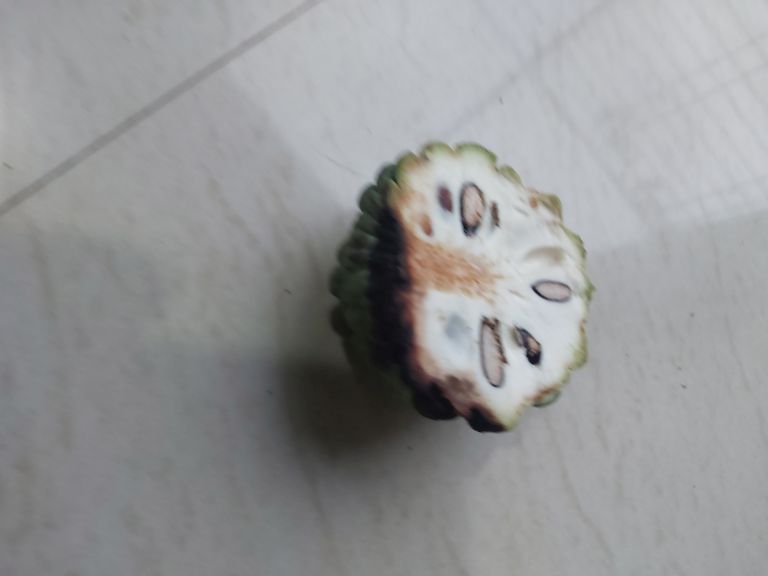
Disease label: Diplodia Rot